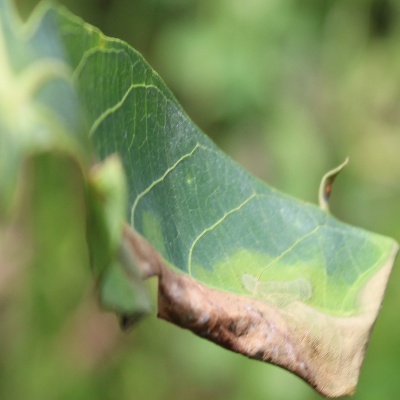
Crop: Cassava
Condition: bacterial blight